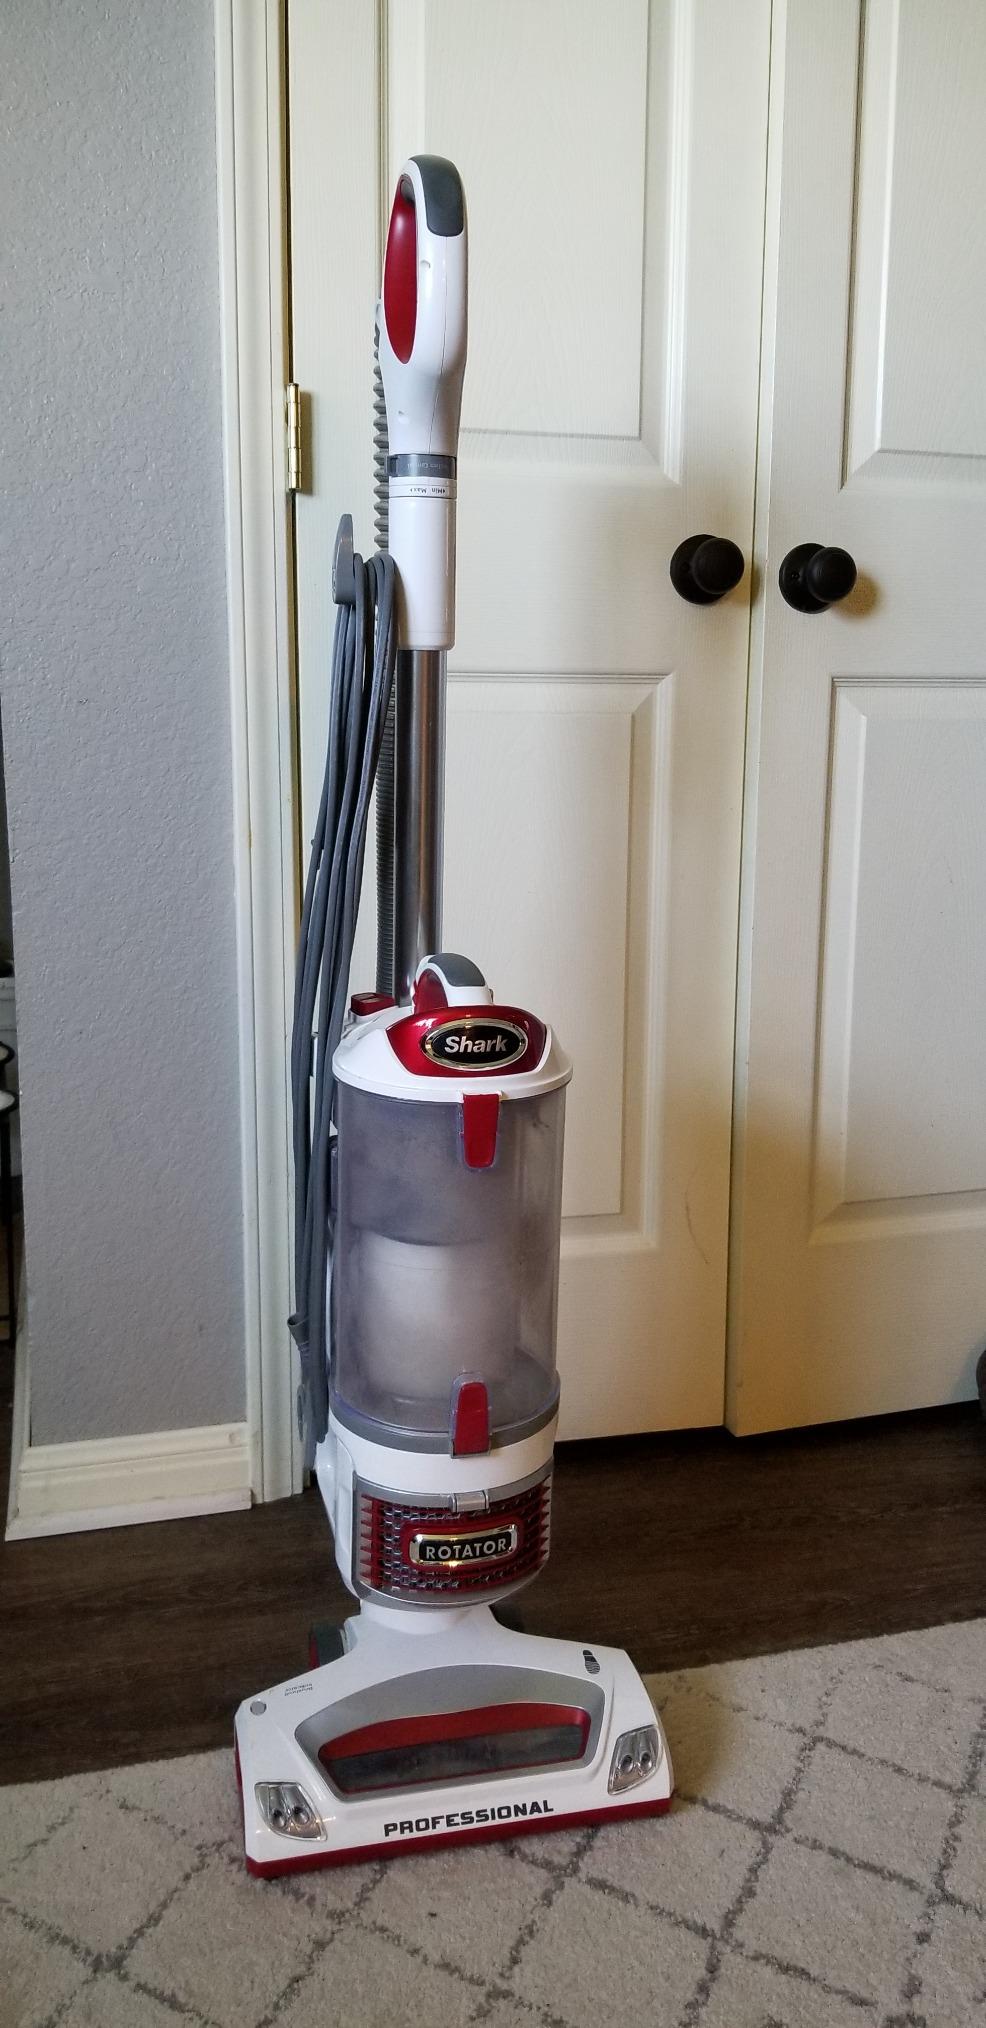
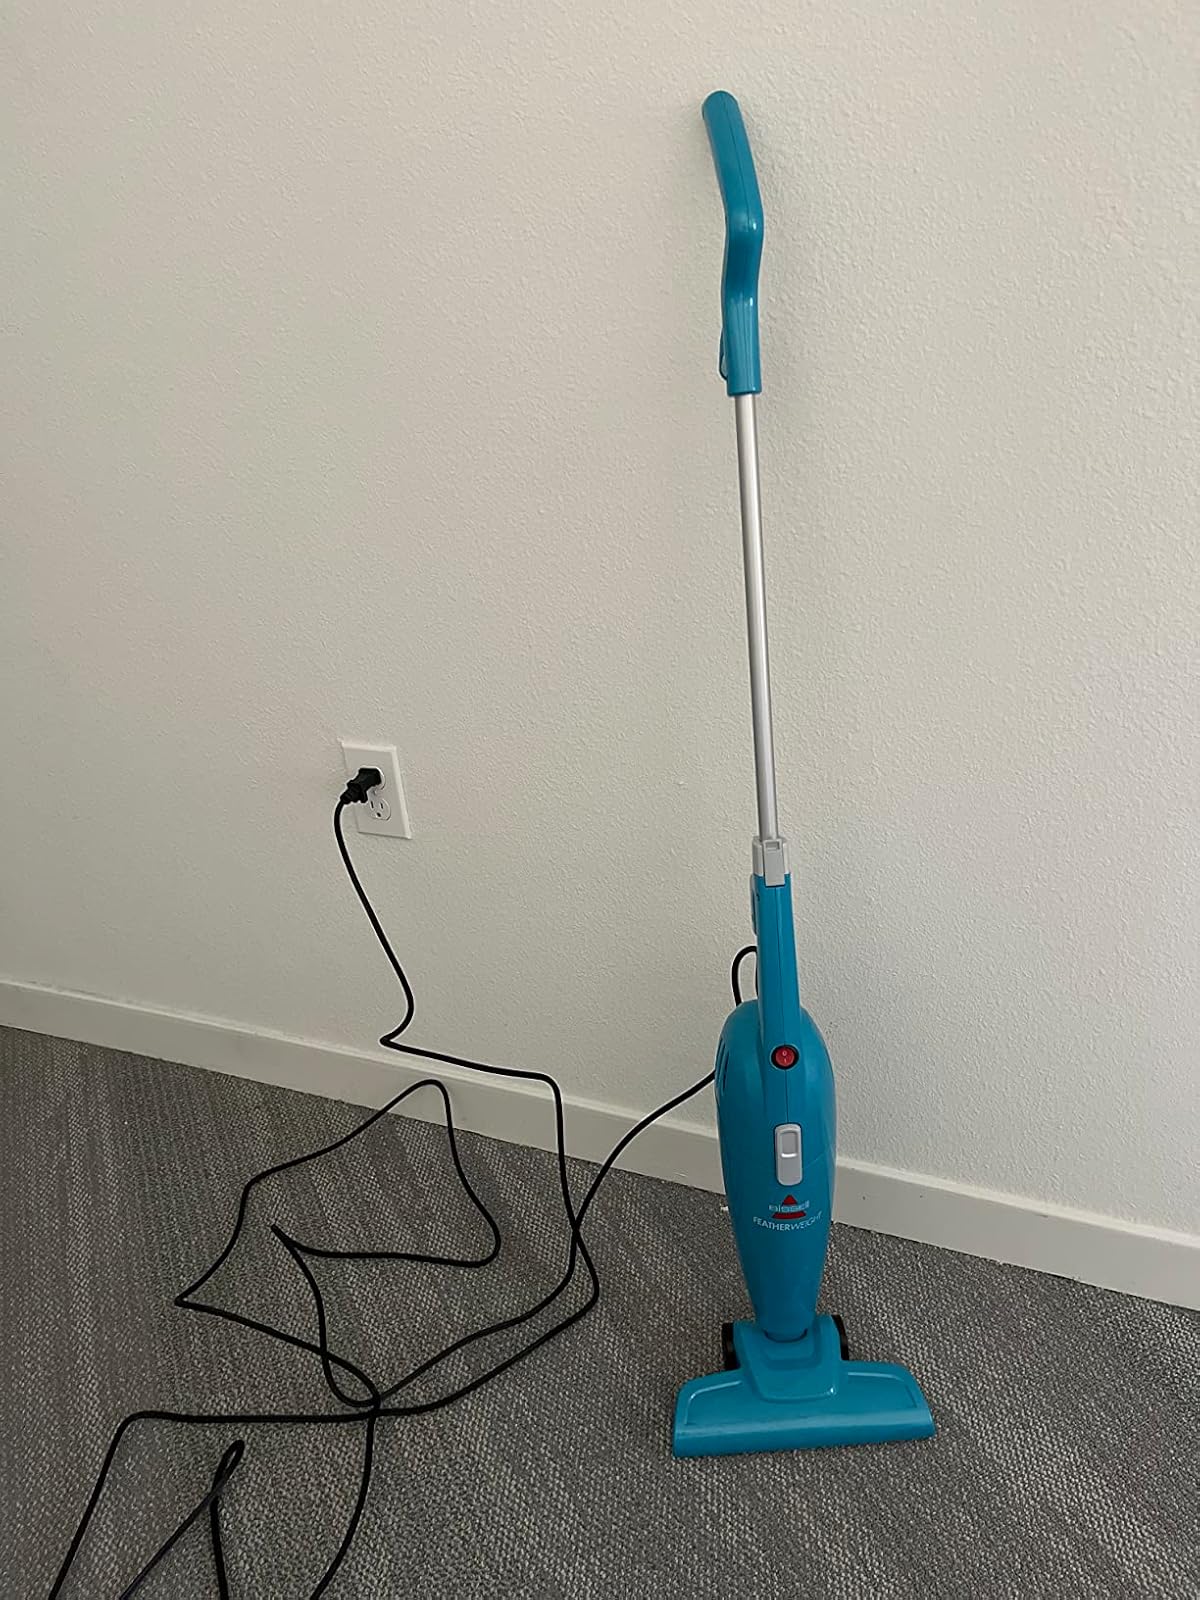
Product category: items_vacuum
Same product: no